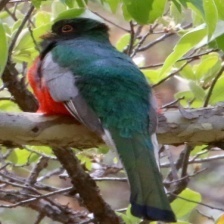
Species: ELEGANT TROGON
Scientific name: TROGON ELEGANS